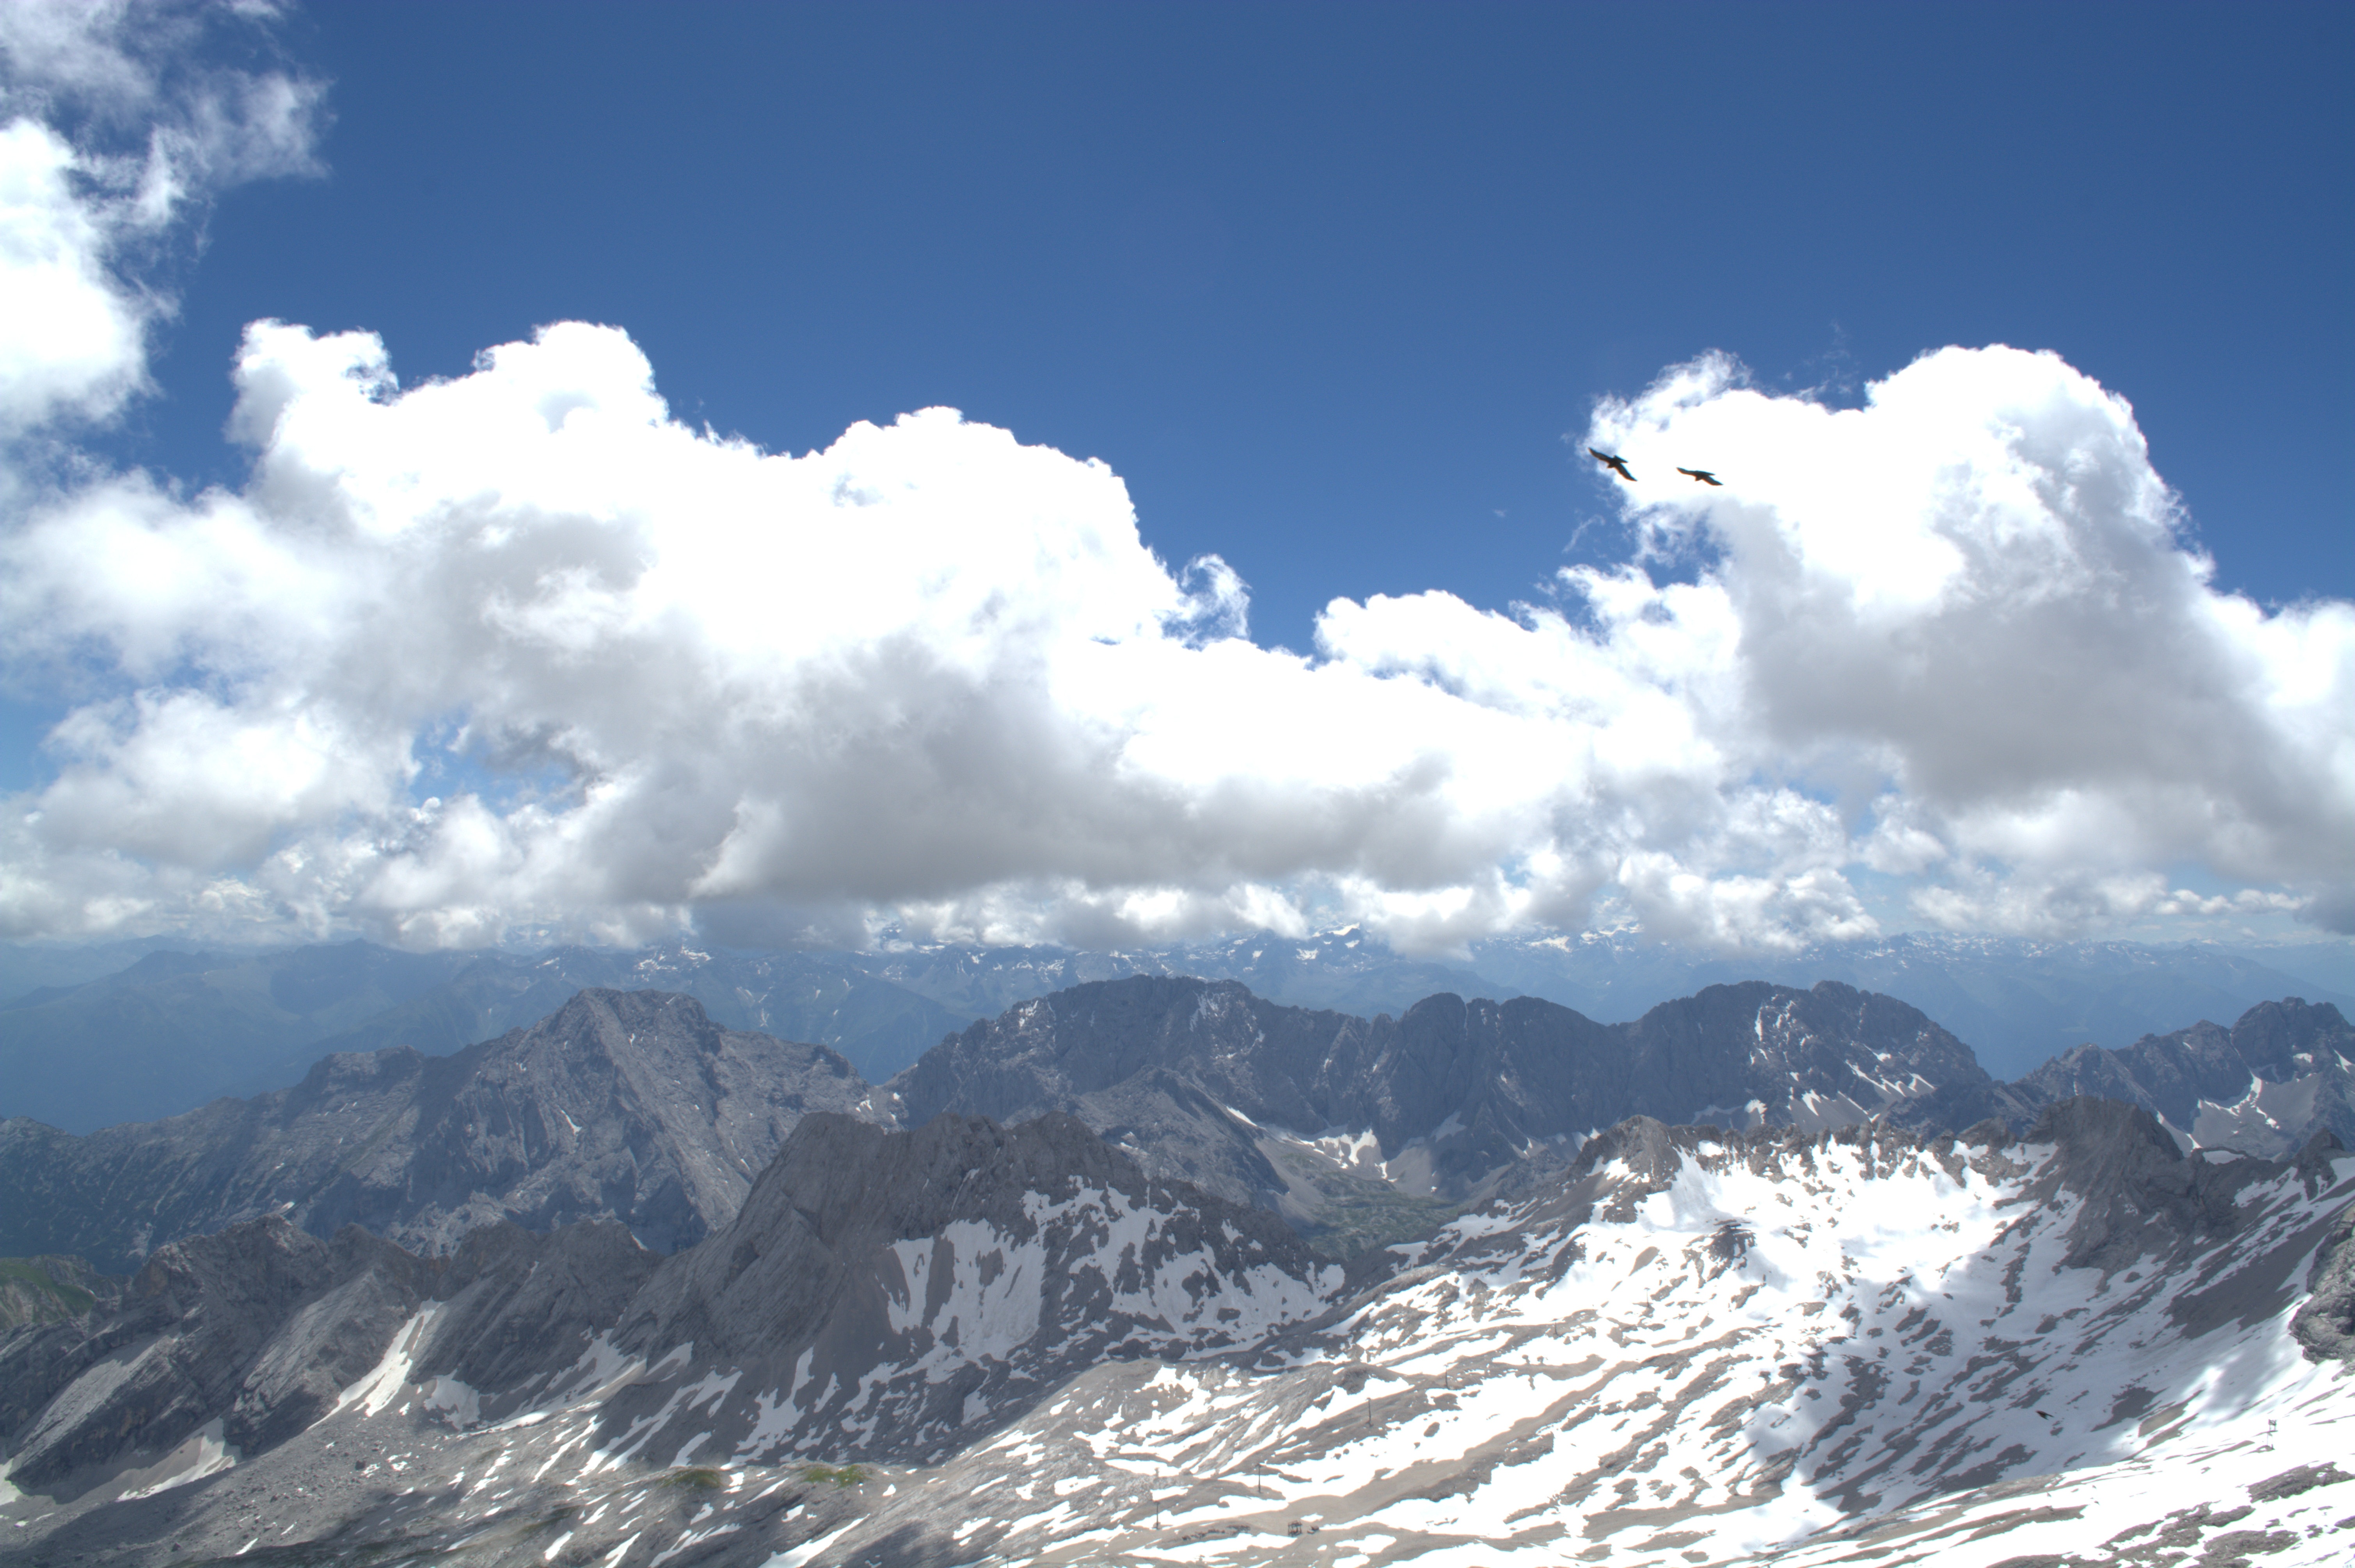
outdoor, mountain, snow, cloud, sky, view, mountain range, glacier, cumulus, holiday, rest, ridge, summit, relaxation, mountains, alps, plateau, zugspitze, silent, garmisch, landform, mountain pass, far right, rock rocks, eastern alps, wetterstein mountains, geographical feature, mountainous landforms, geological phenomenon